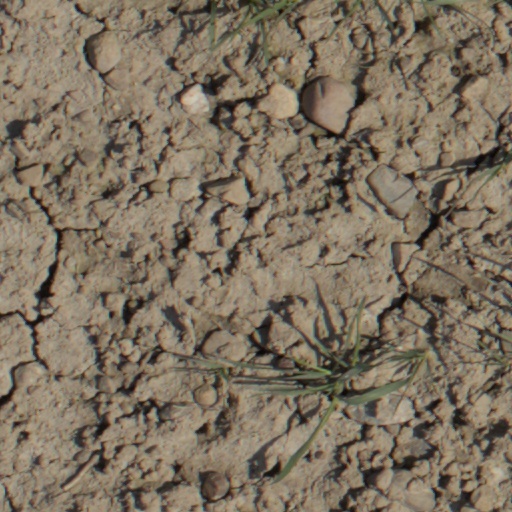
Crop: wheat